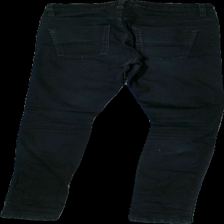
View: back
Type: Jeans
Category: Ladies
Brand: Filippa K
Colors: Black
Material: unknown
Cut: Tight
Size: XS
Trend: Denim
Damage: damaged elastane
Damage location: top center
Price range: <50
Recommended usage: Export
Description: Black tight jeans